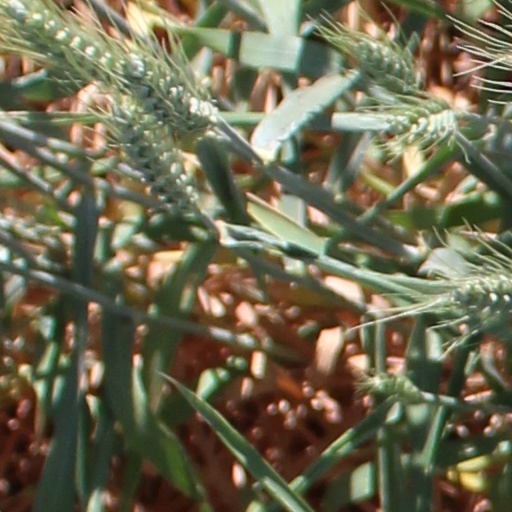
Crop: wheat